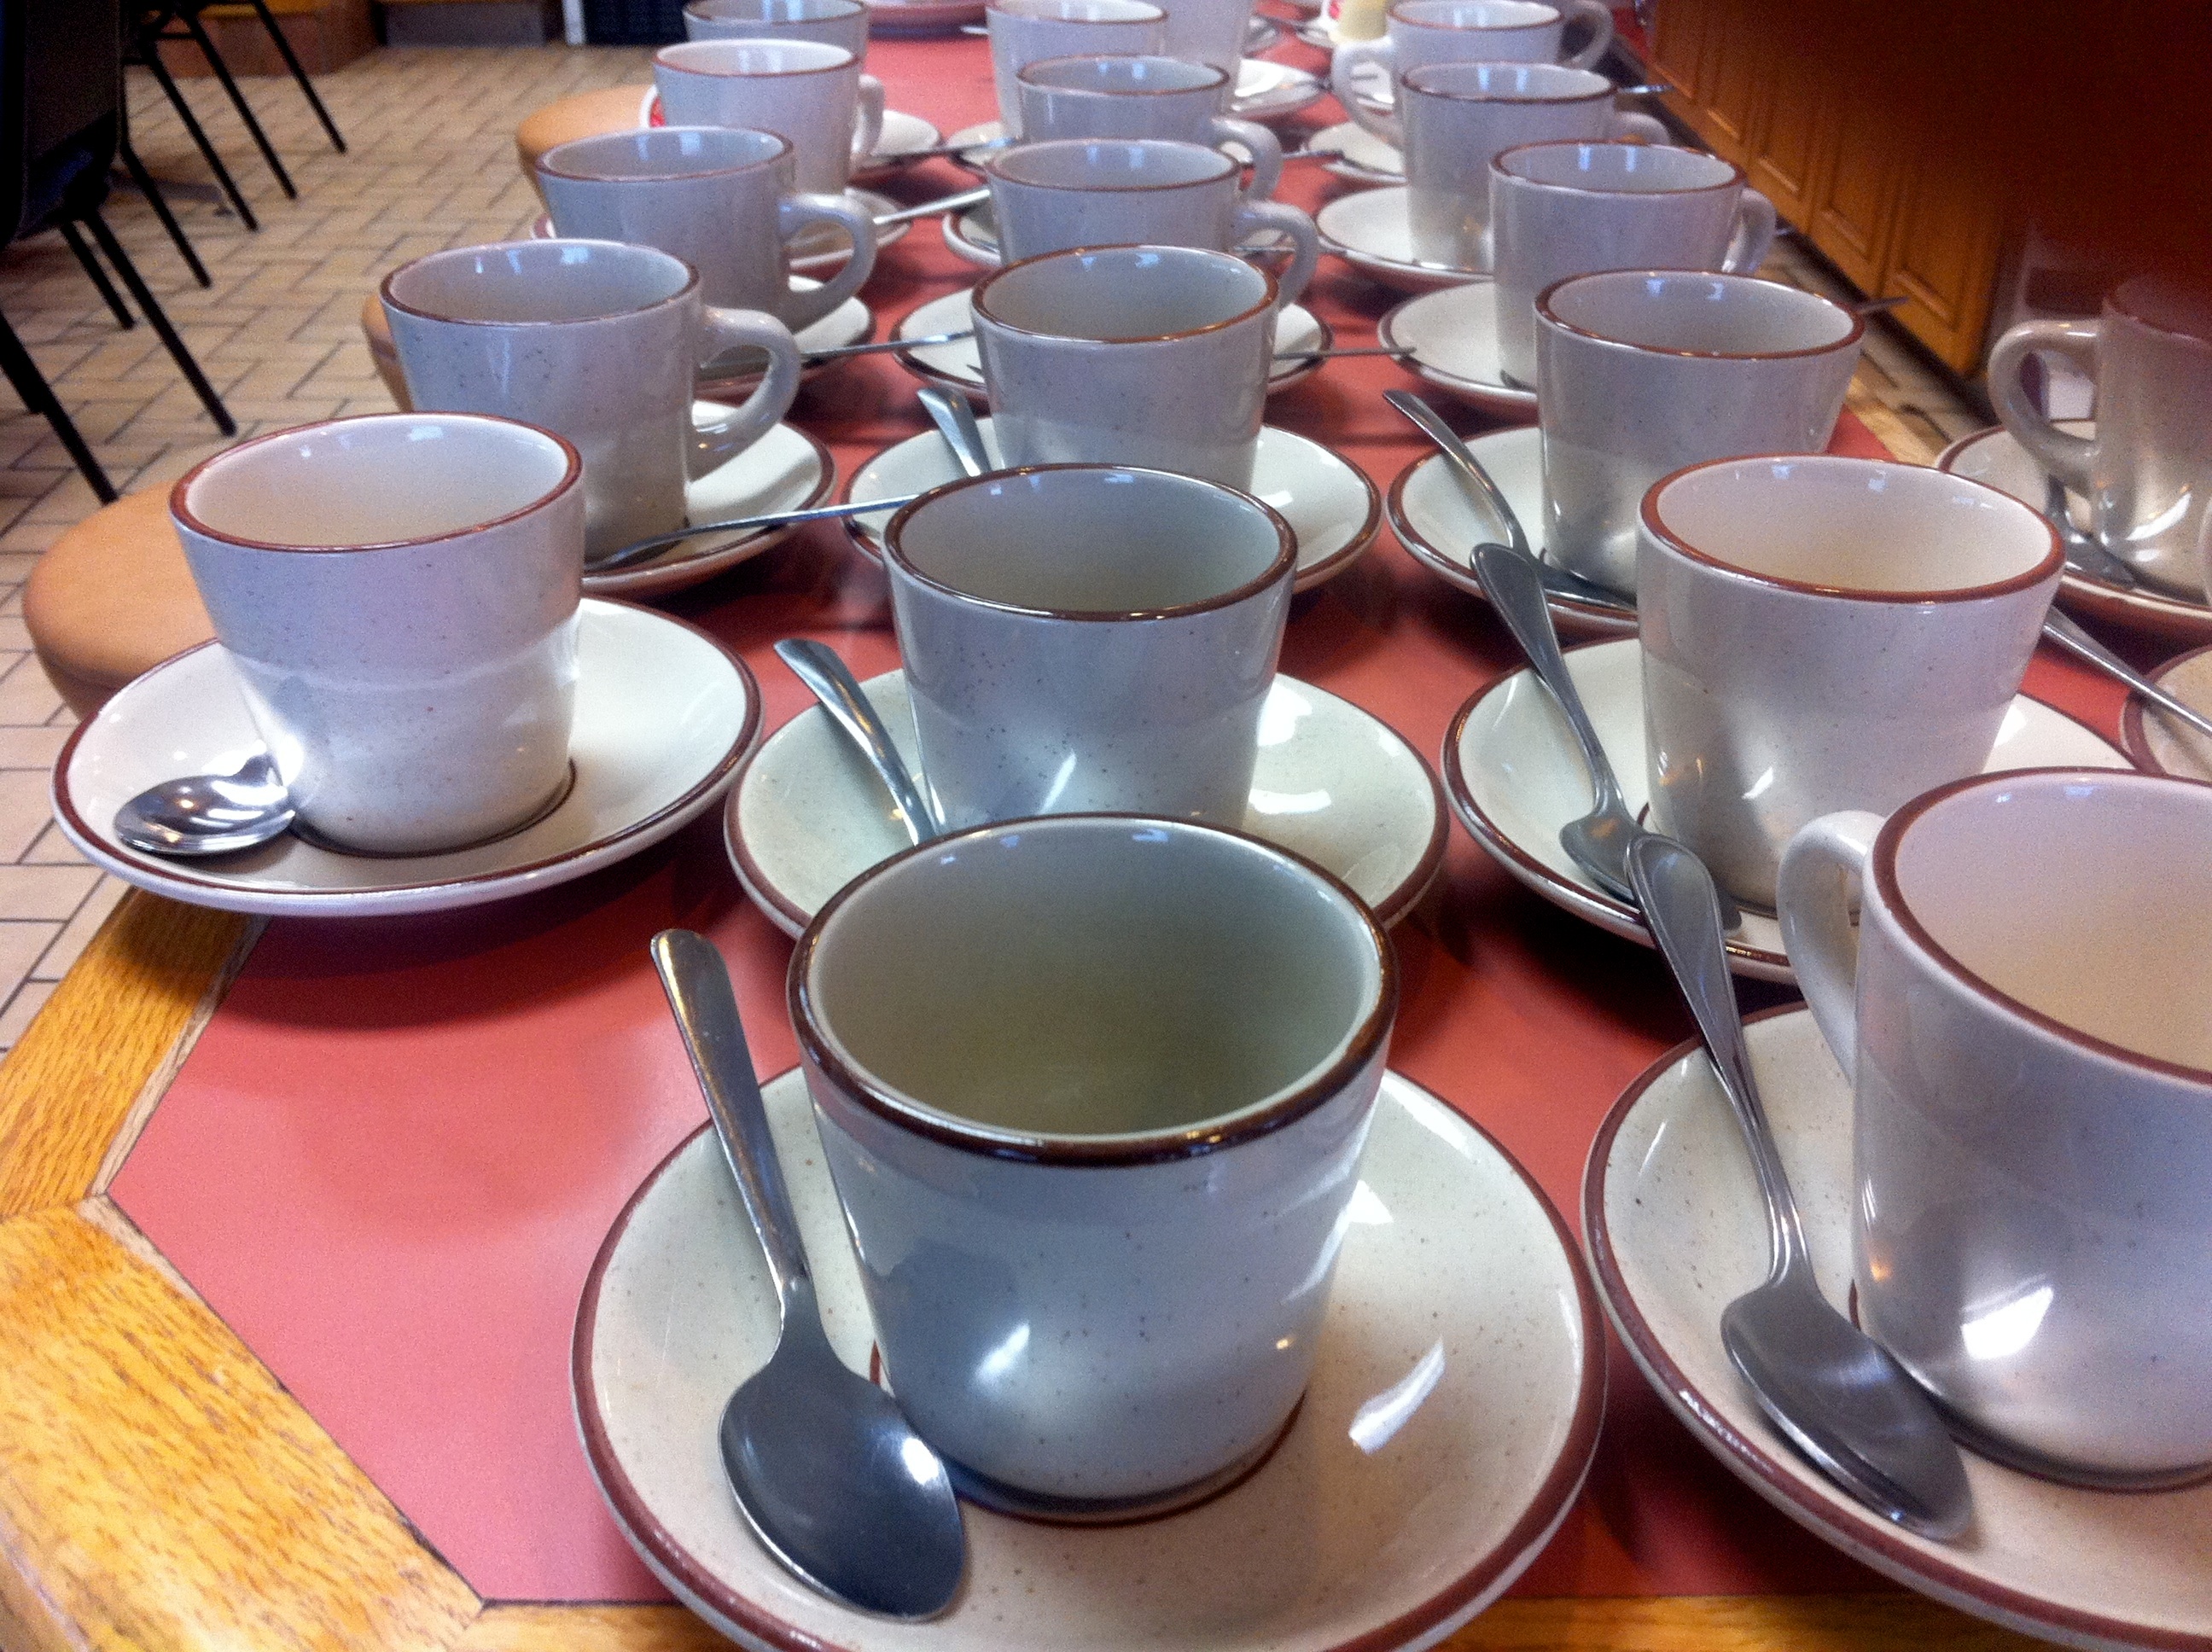
tea, cup, meal, drink, breakfast, odyssey, brunch